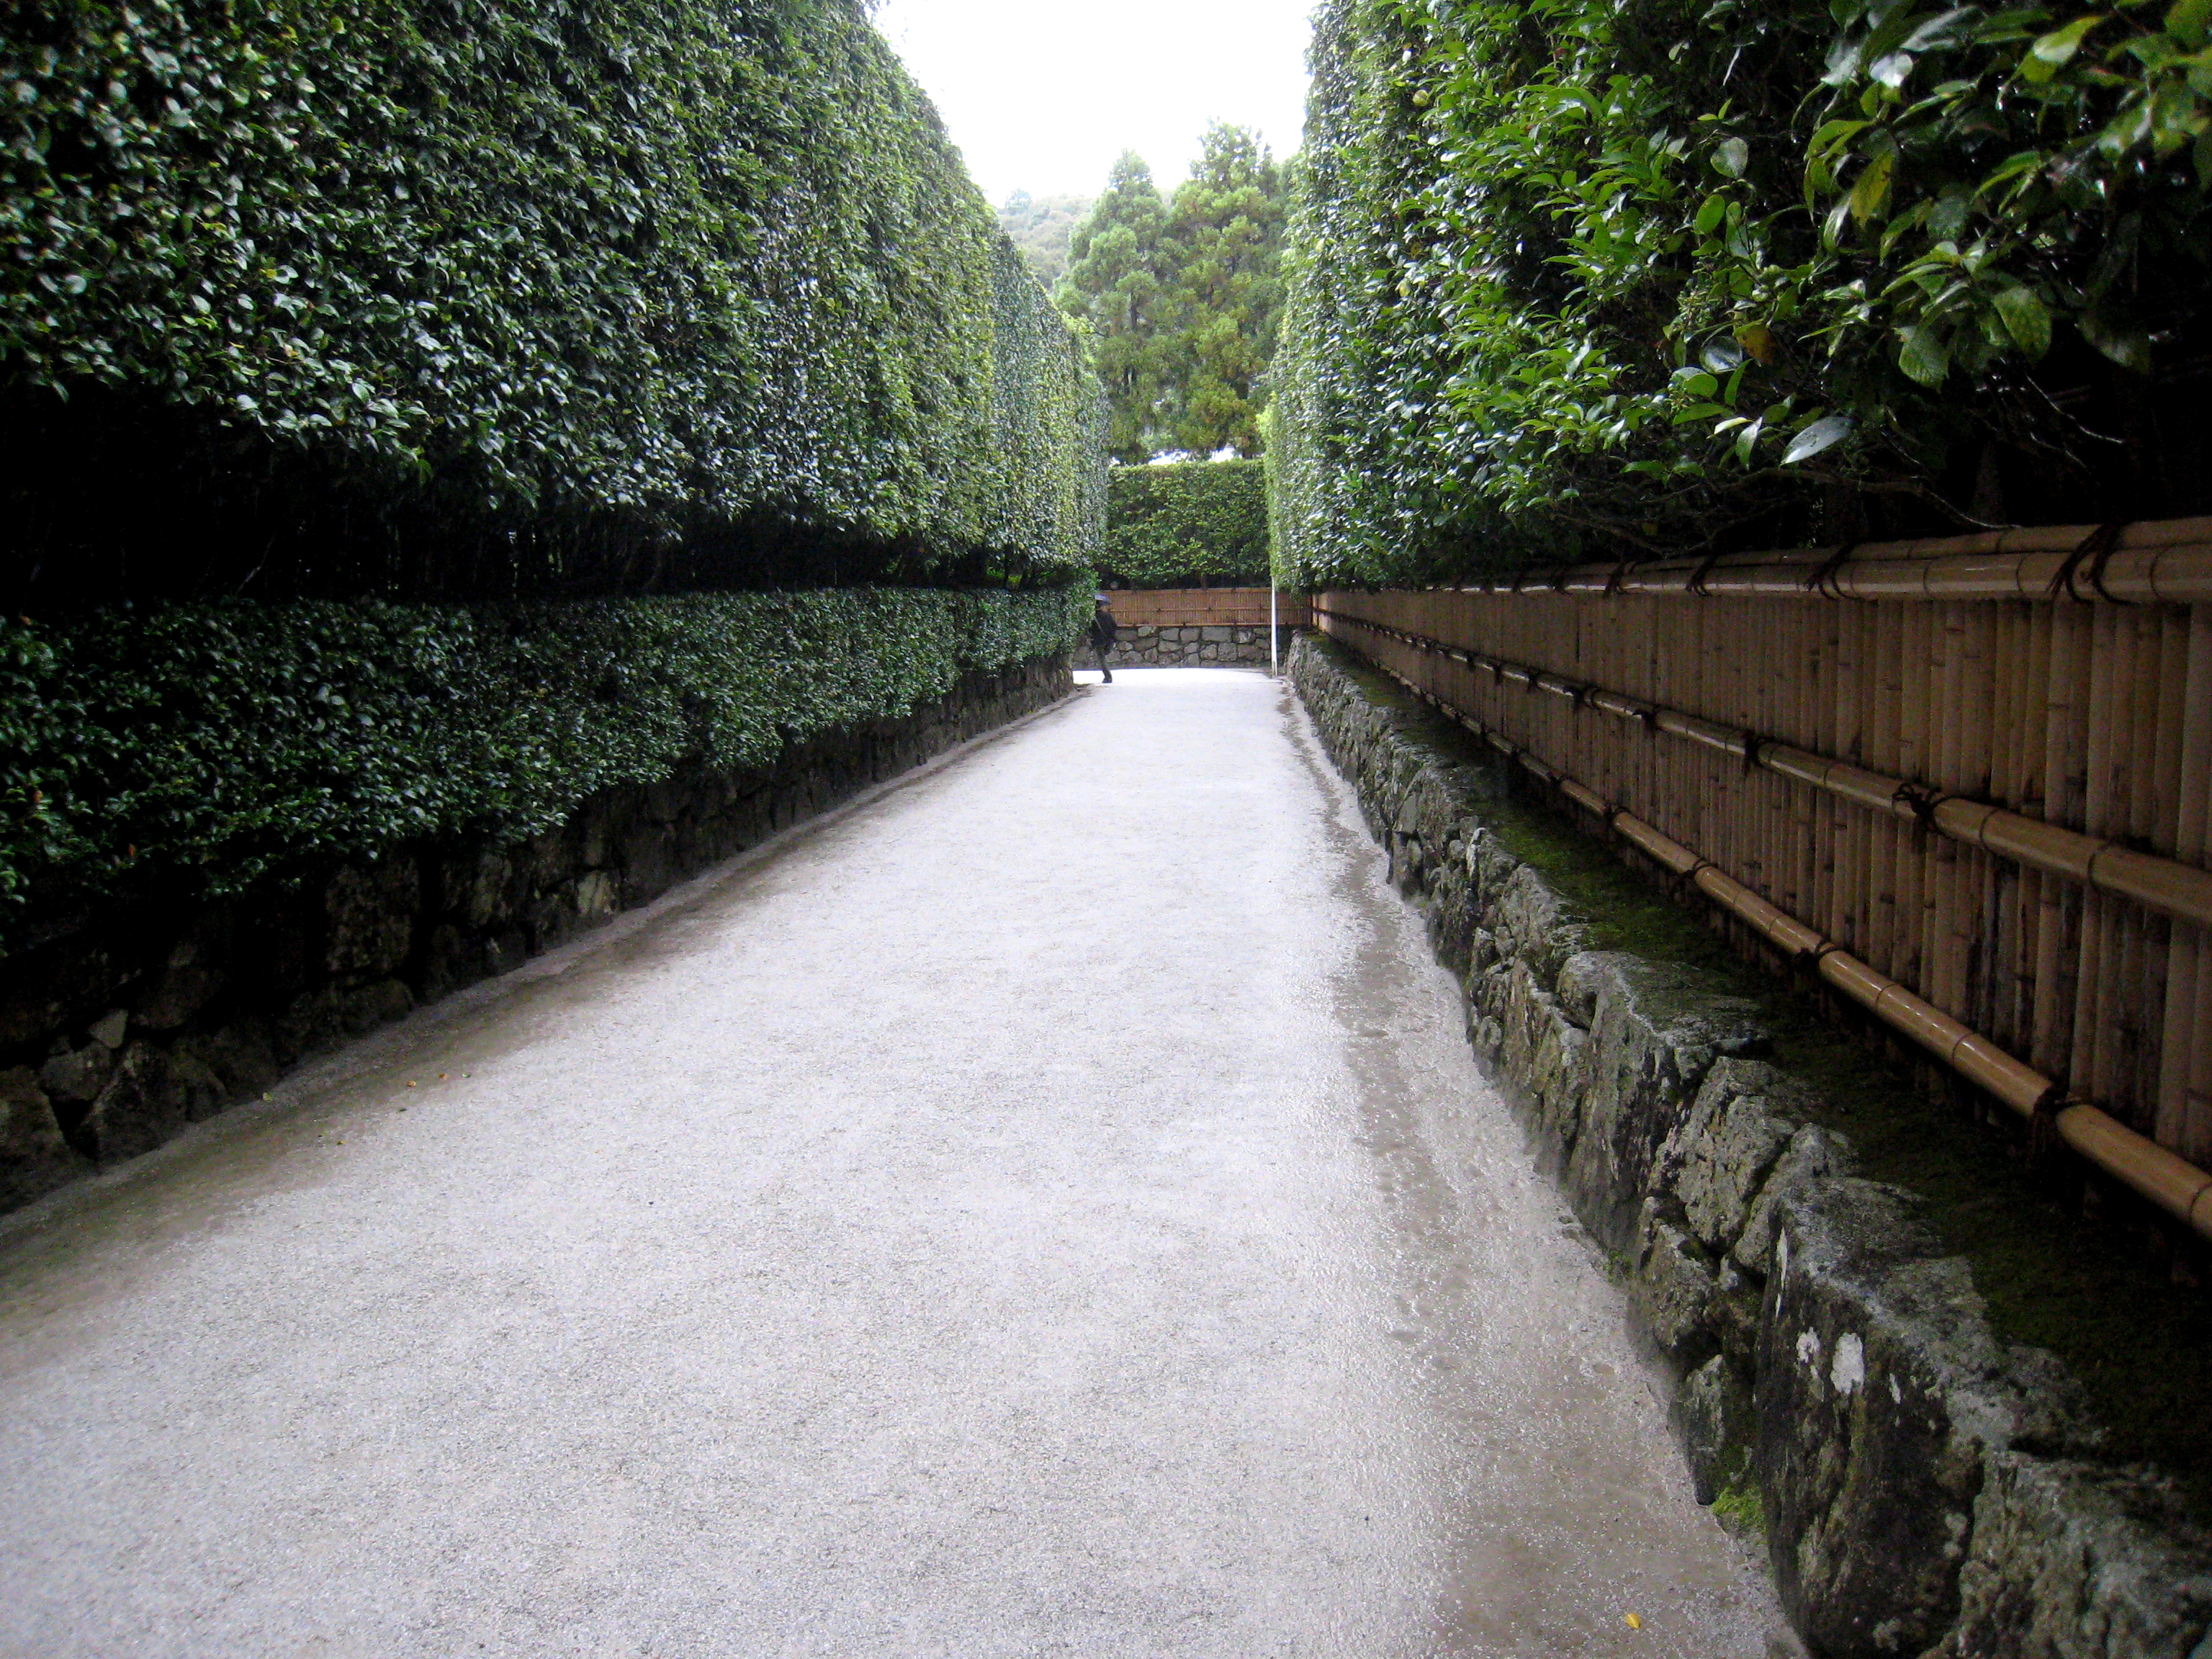
bridge, flower, wall, river, canal, walkway, garden, japan, waterway, shrub, kyoto, ditch, moat